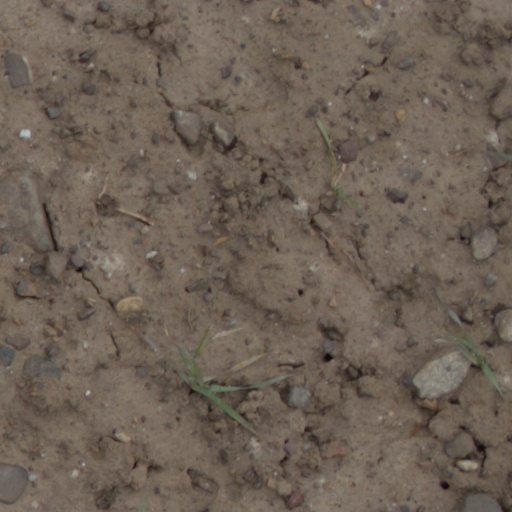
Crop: wheat